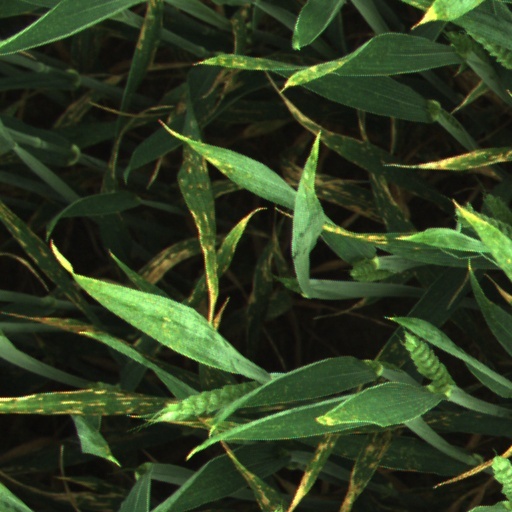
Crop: wheat